Derby (1949 film)

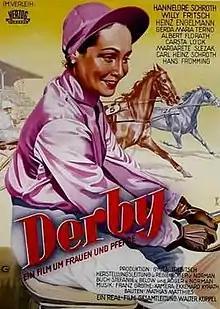

Derby is a 1949 West German sports film directed by Roger von Norman and starring Hannelore Schroth, Willy Fritsch, and Heinz Engelmann.